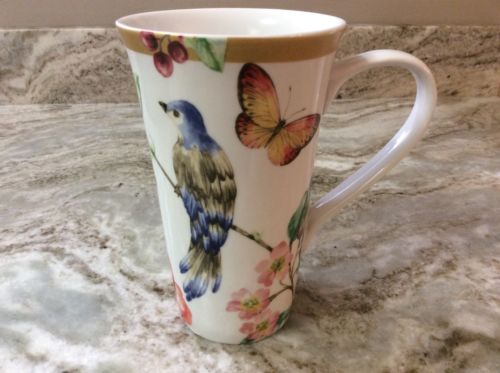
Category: mug